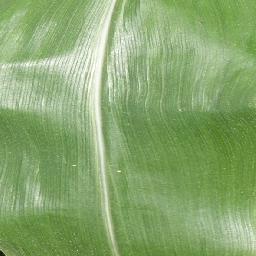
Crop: corn
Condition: (maize)_healthy